Asteroid impact prediction

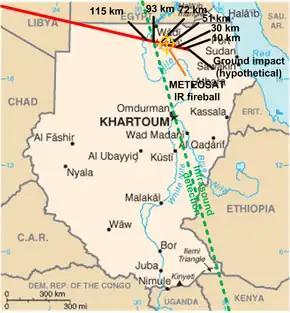
was the first successfully predicted asteroid impact. This picture shows the estimated path and altitude of the meteor in red, with the possible location for the METEOSAT IR fireball (bolide) as orange crosshairs and the infrasound detection of the explosion in green

Asteroid impact prediction is the prediction of the dates and times of asteroids impacting Earth, along with the locations and severities of the impacts.